Polish cuisine

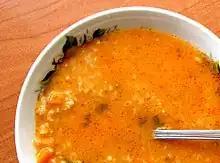
"" (tomato soup) with rice or pasta is a popular dish as part of a Polish dinner.

, or "Fat Thursday", is a Polish culinary custom on the last Thursday before Lent, equivalent to Pancake Day. Traditionally, it is an occasion to enjoy sweets and cakes before the forty days of abstinence expected of Catholics until Easter Day.